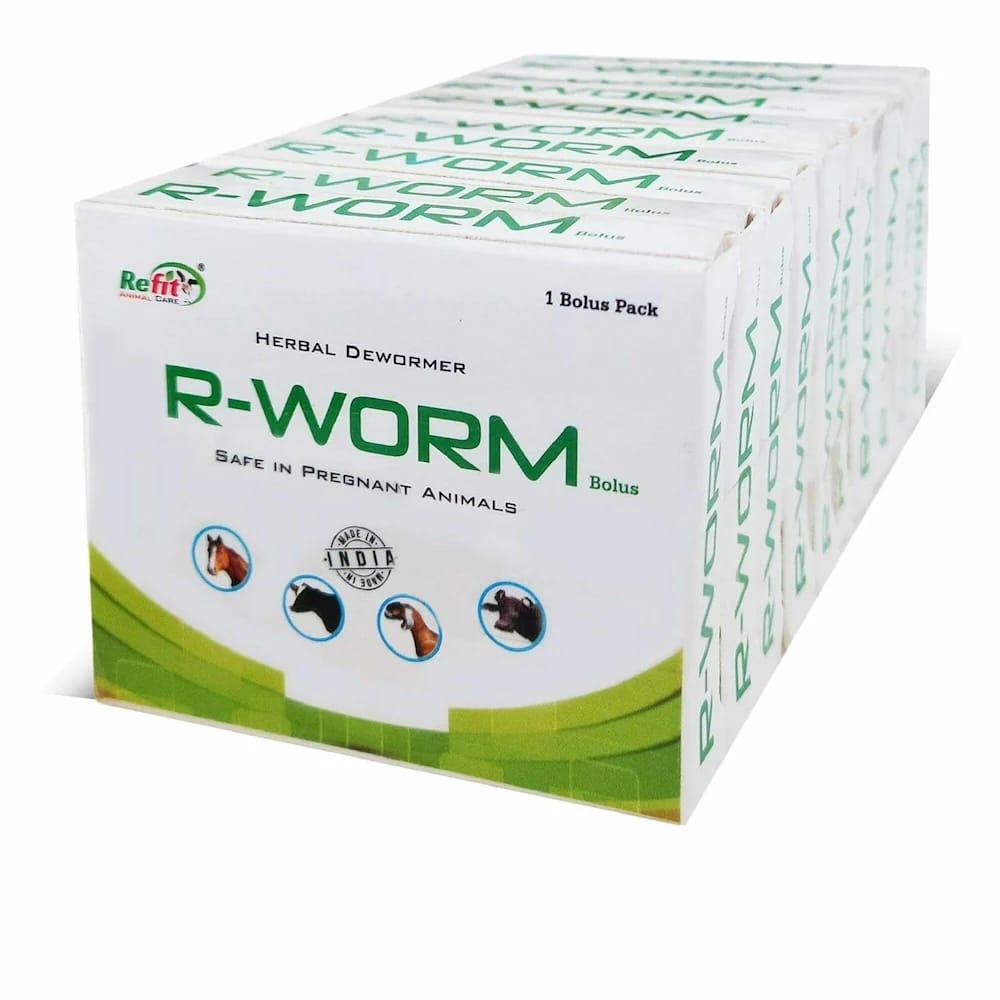
Mkusanyiko wa dawa maalumu zinazotumika kuwakinga wanyama wajawazito dhidi ya magonjwa, kama vile magonjwa ya minyoo hutibu ng'ombe, mbuzi, mbwa, kondoo na wanyama wengine.